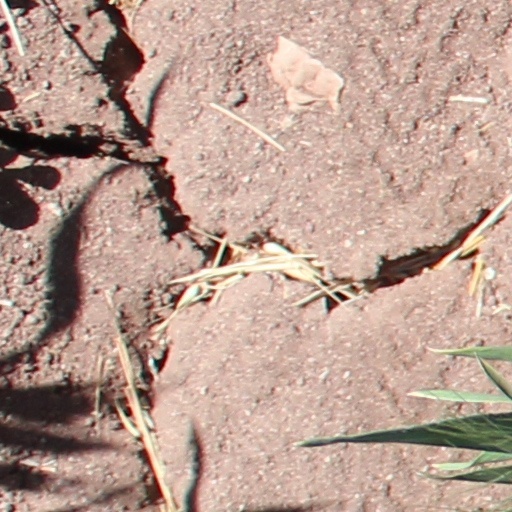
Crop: wheat